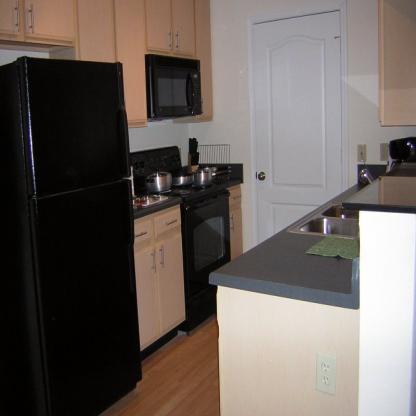
Scene: Indoor